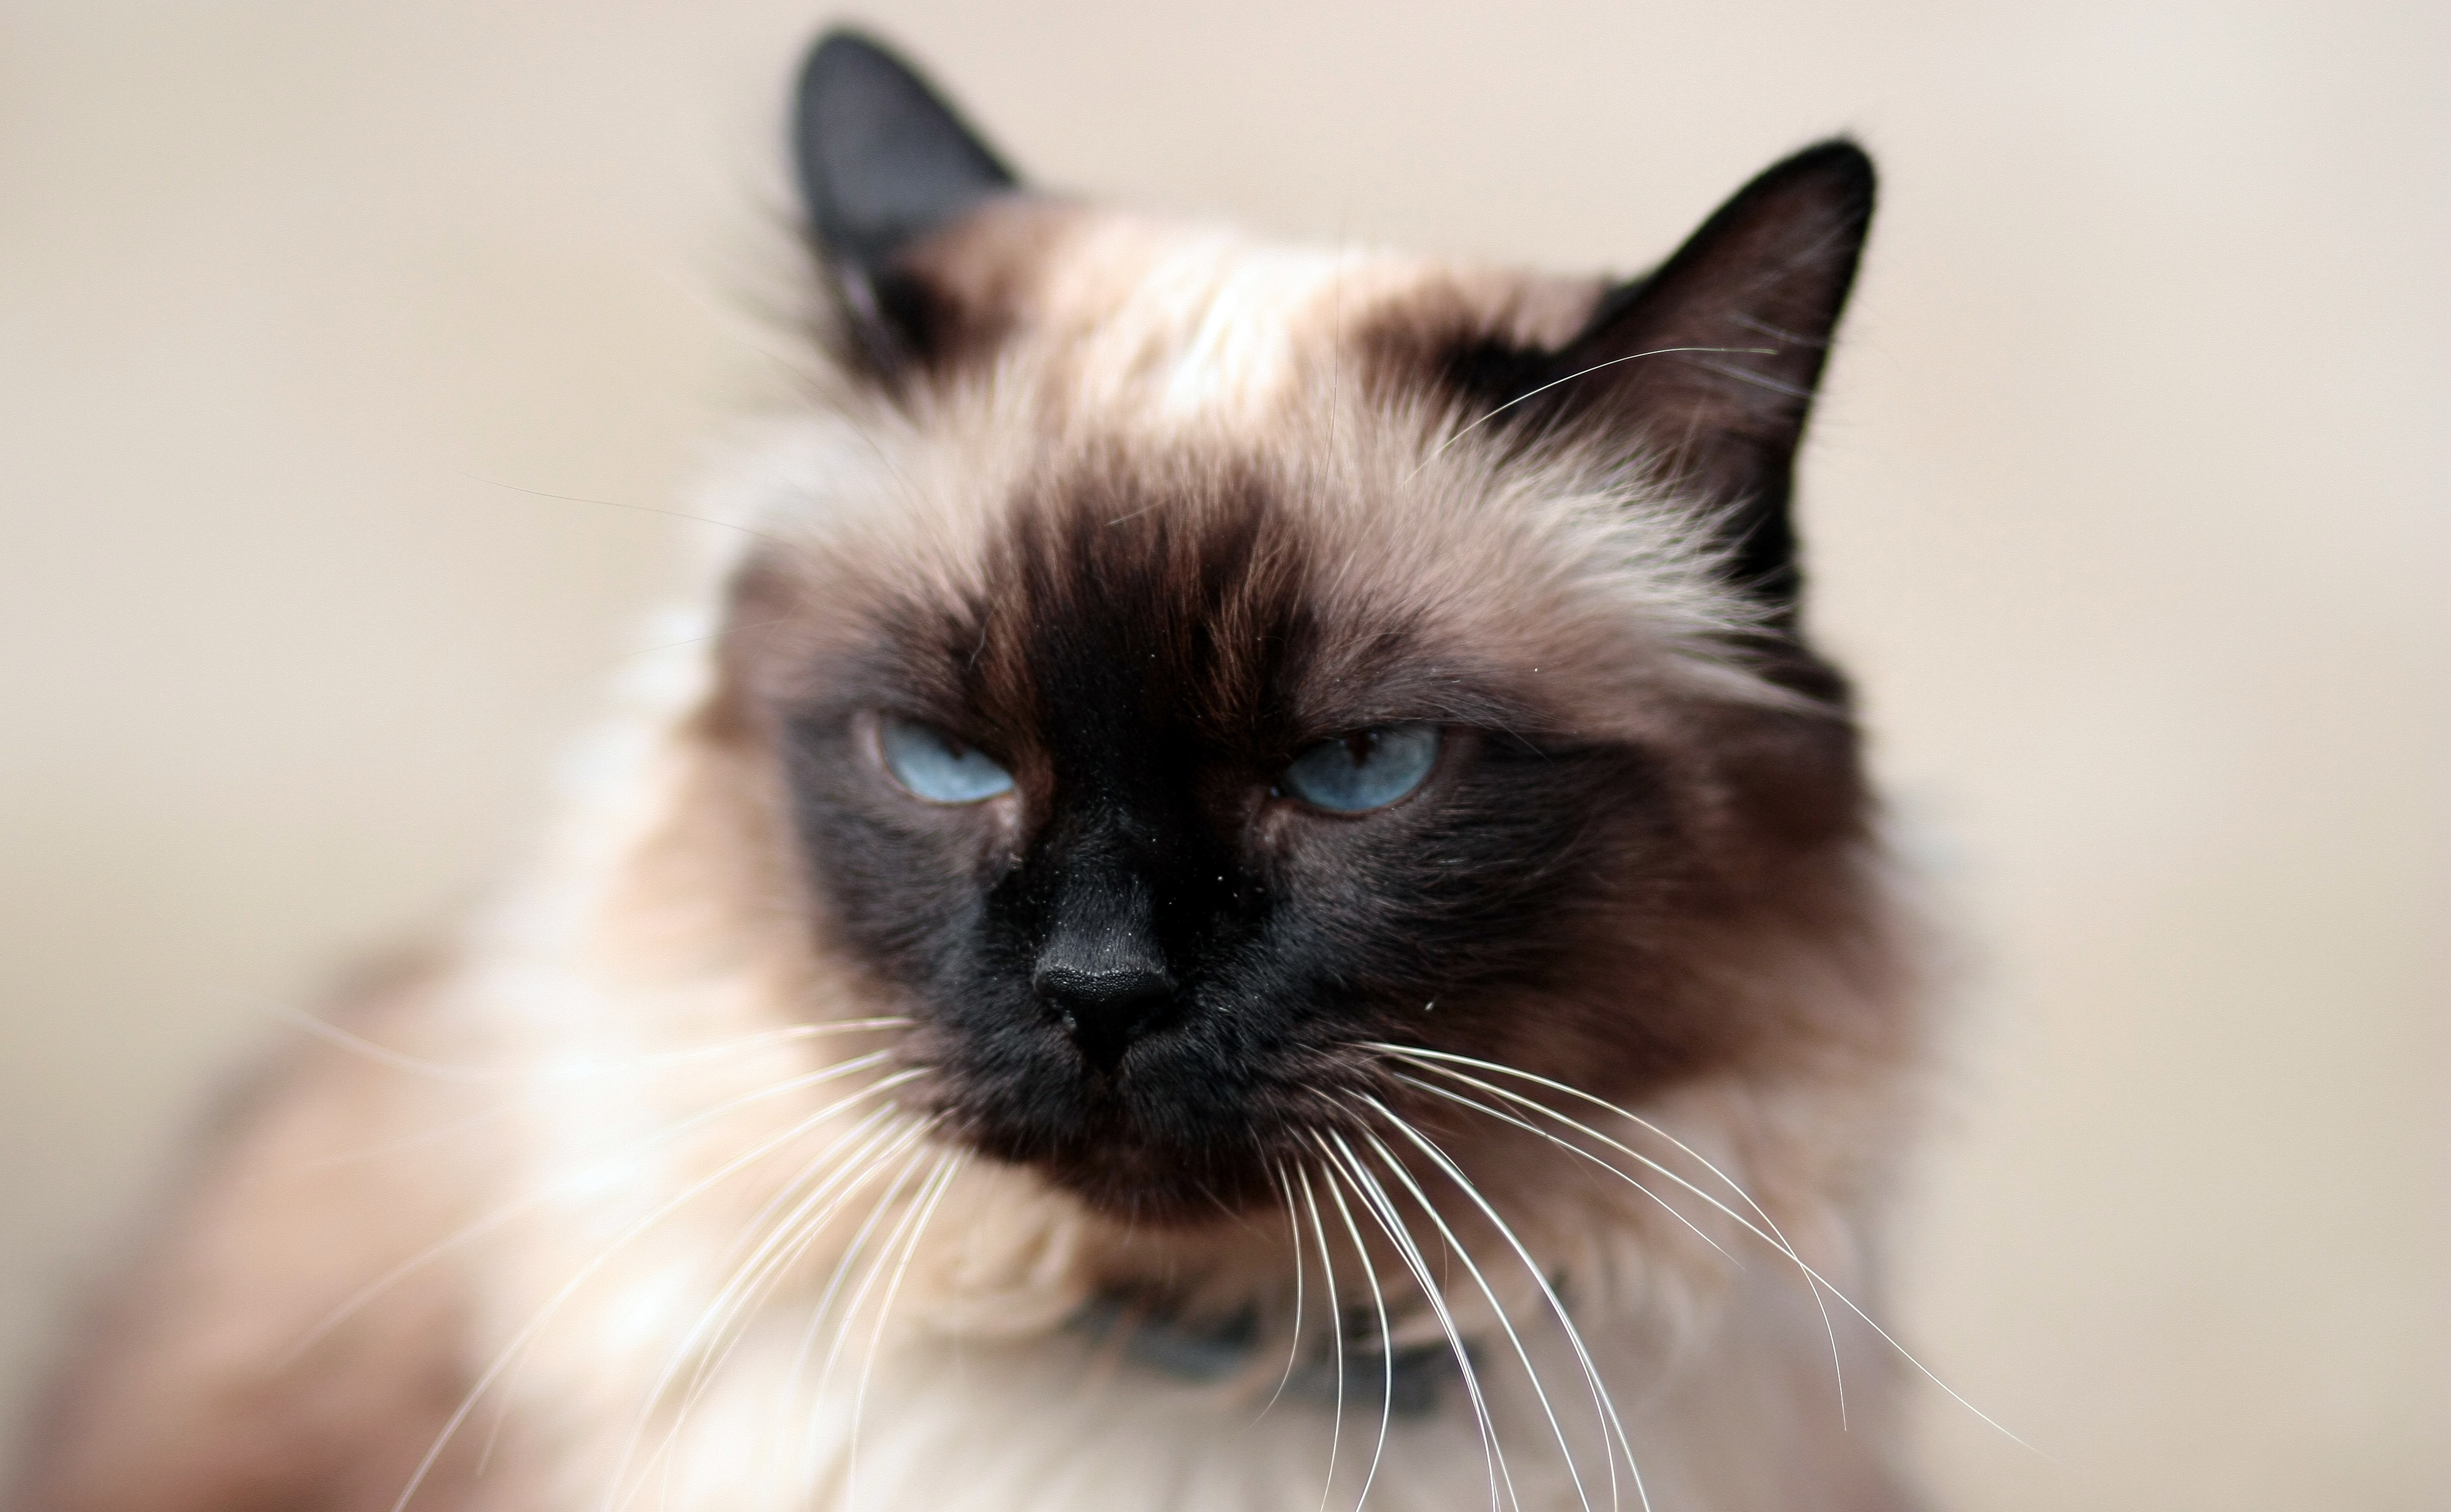
cat, mammal, gray, close up, whiskers, fat, snout, vertebrate, ragdoll, thai, siamese, burmese, blue eyes, balinese, small to medium sized cats, cat like mammal, carnivoran, domestic short haired cat, tonkinese, birman